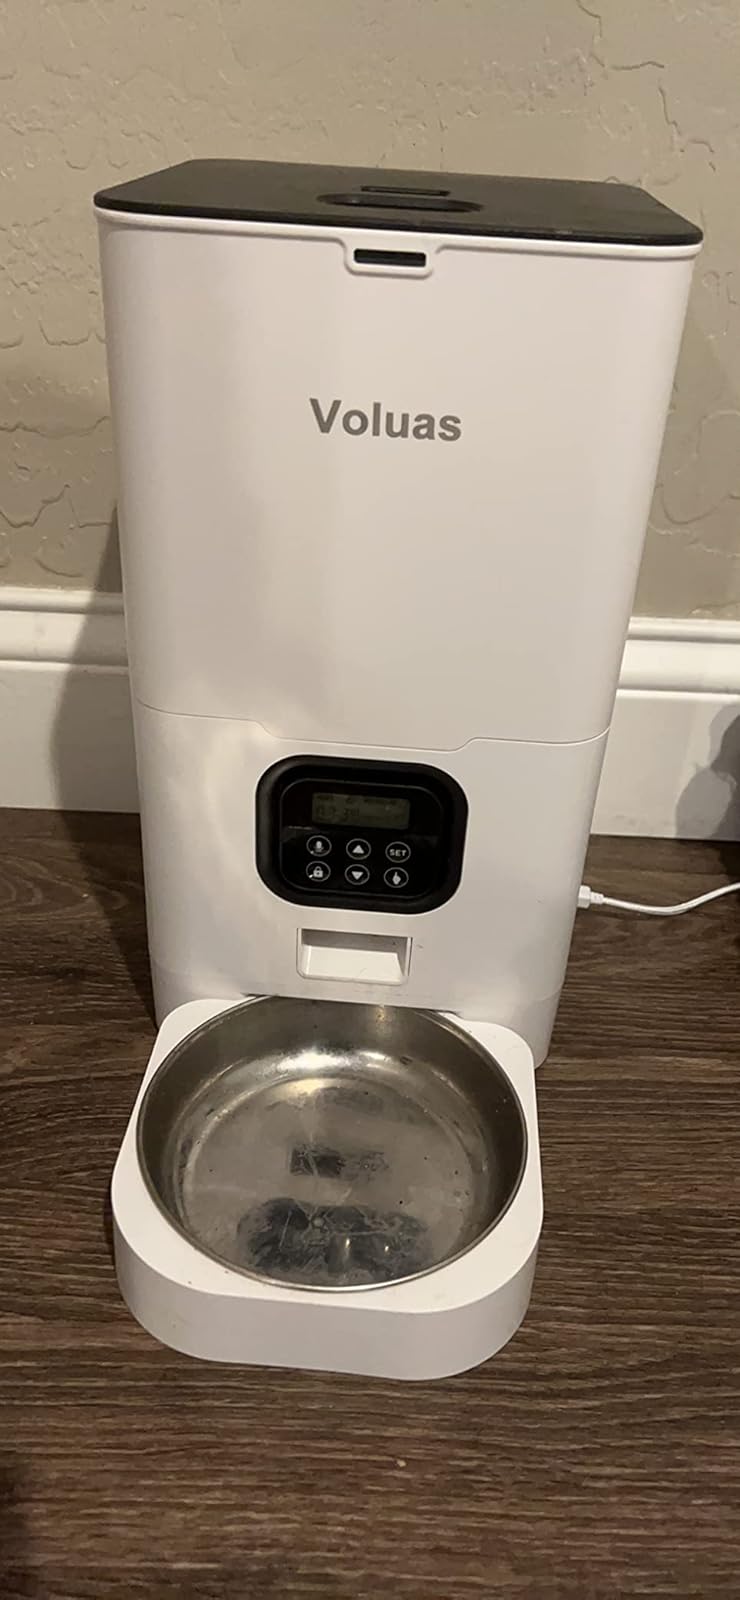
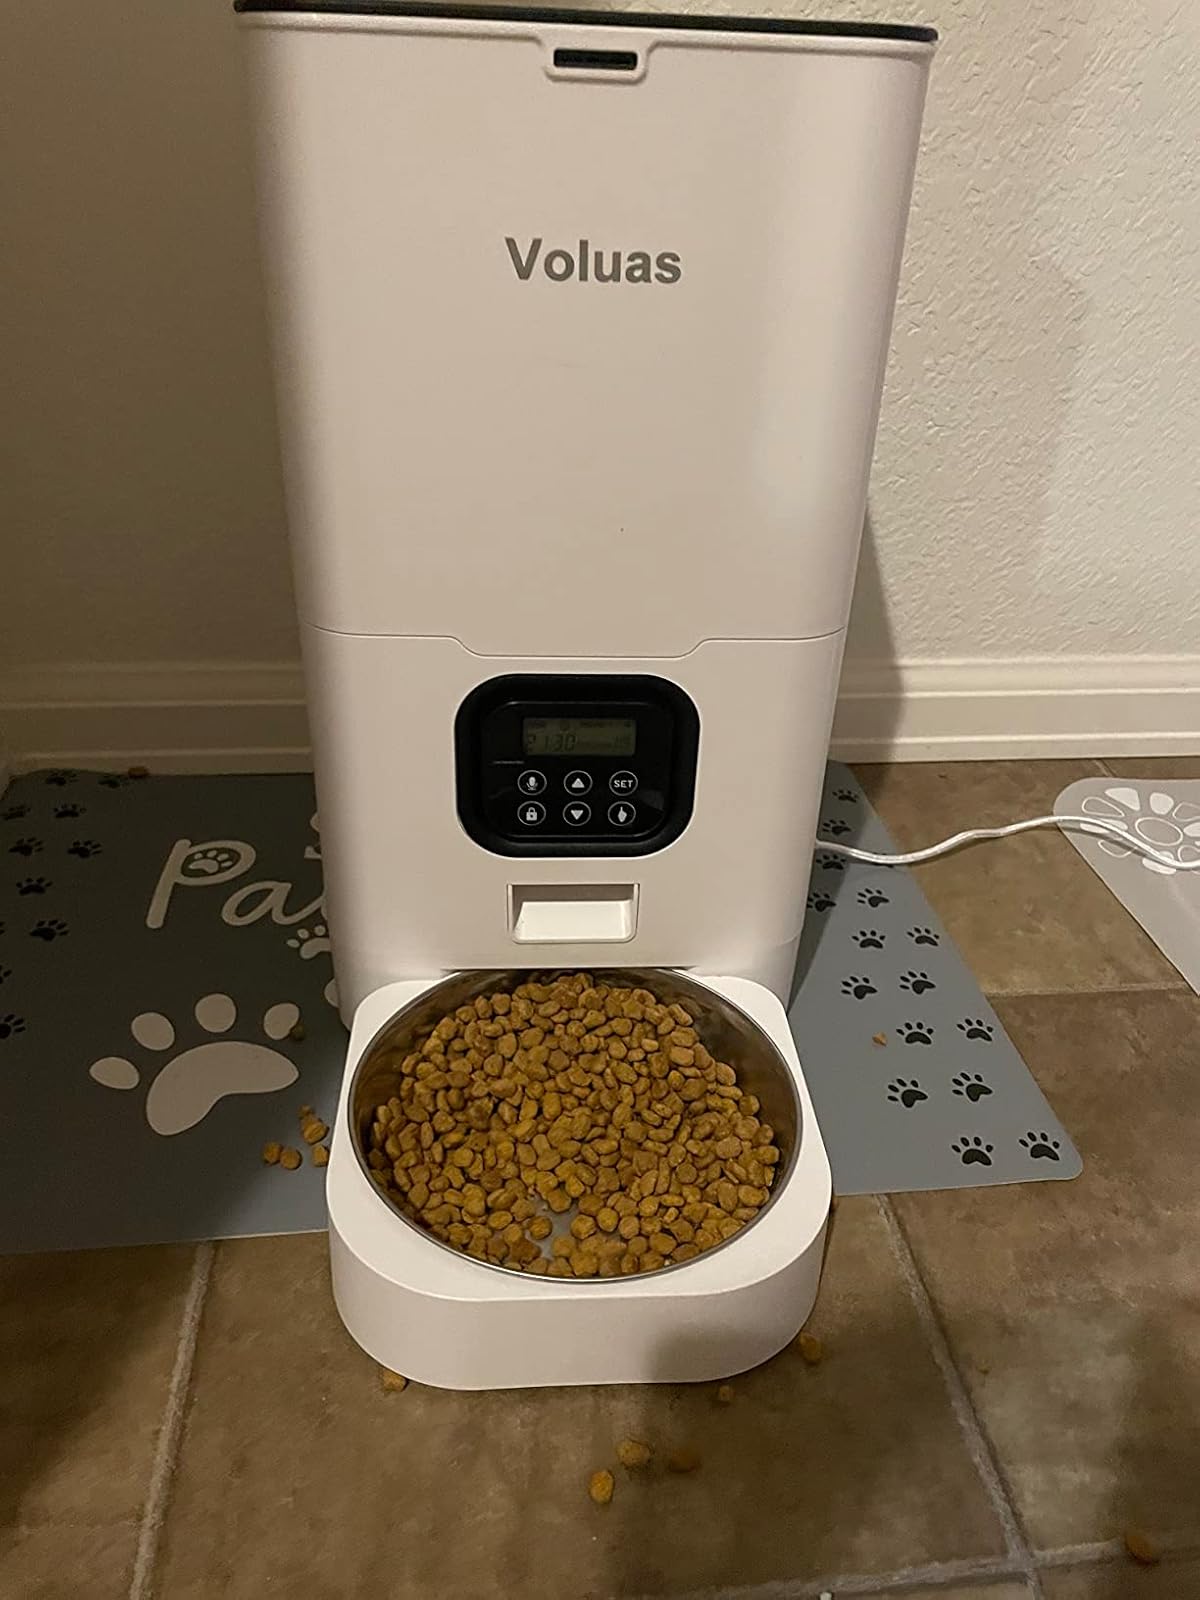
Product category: items_feeder
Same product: yes